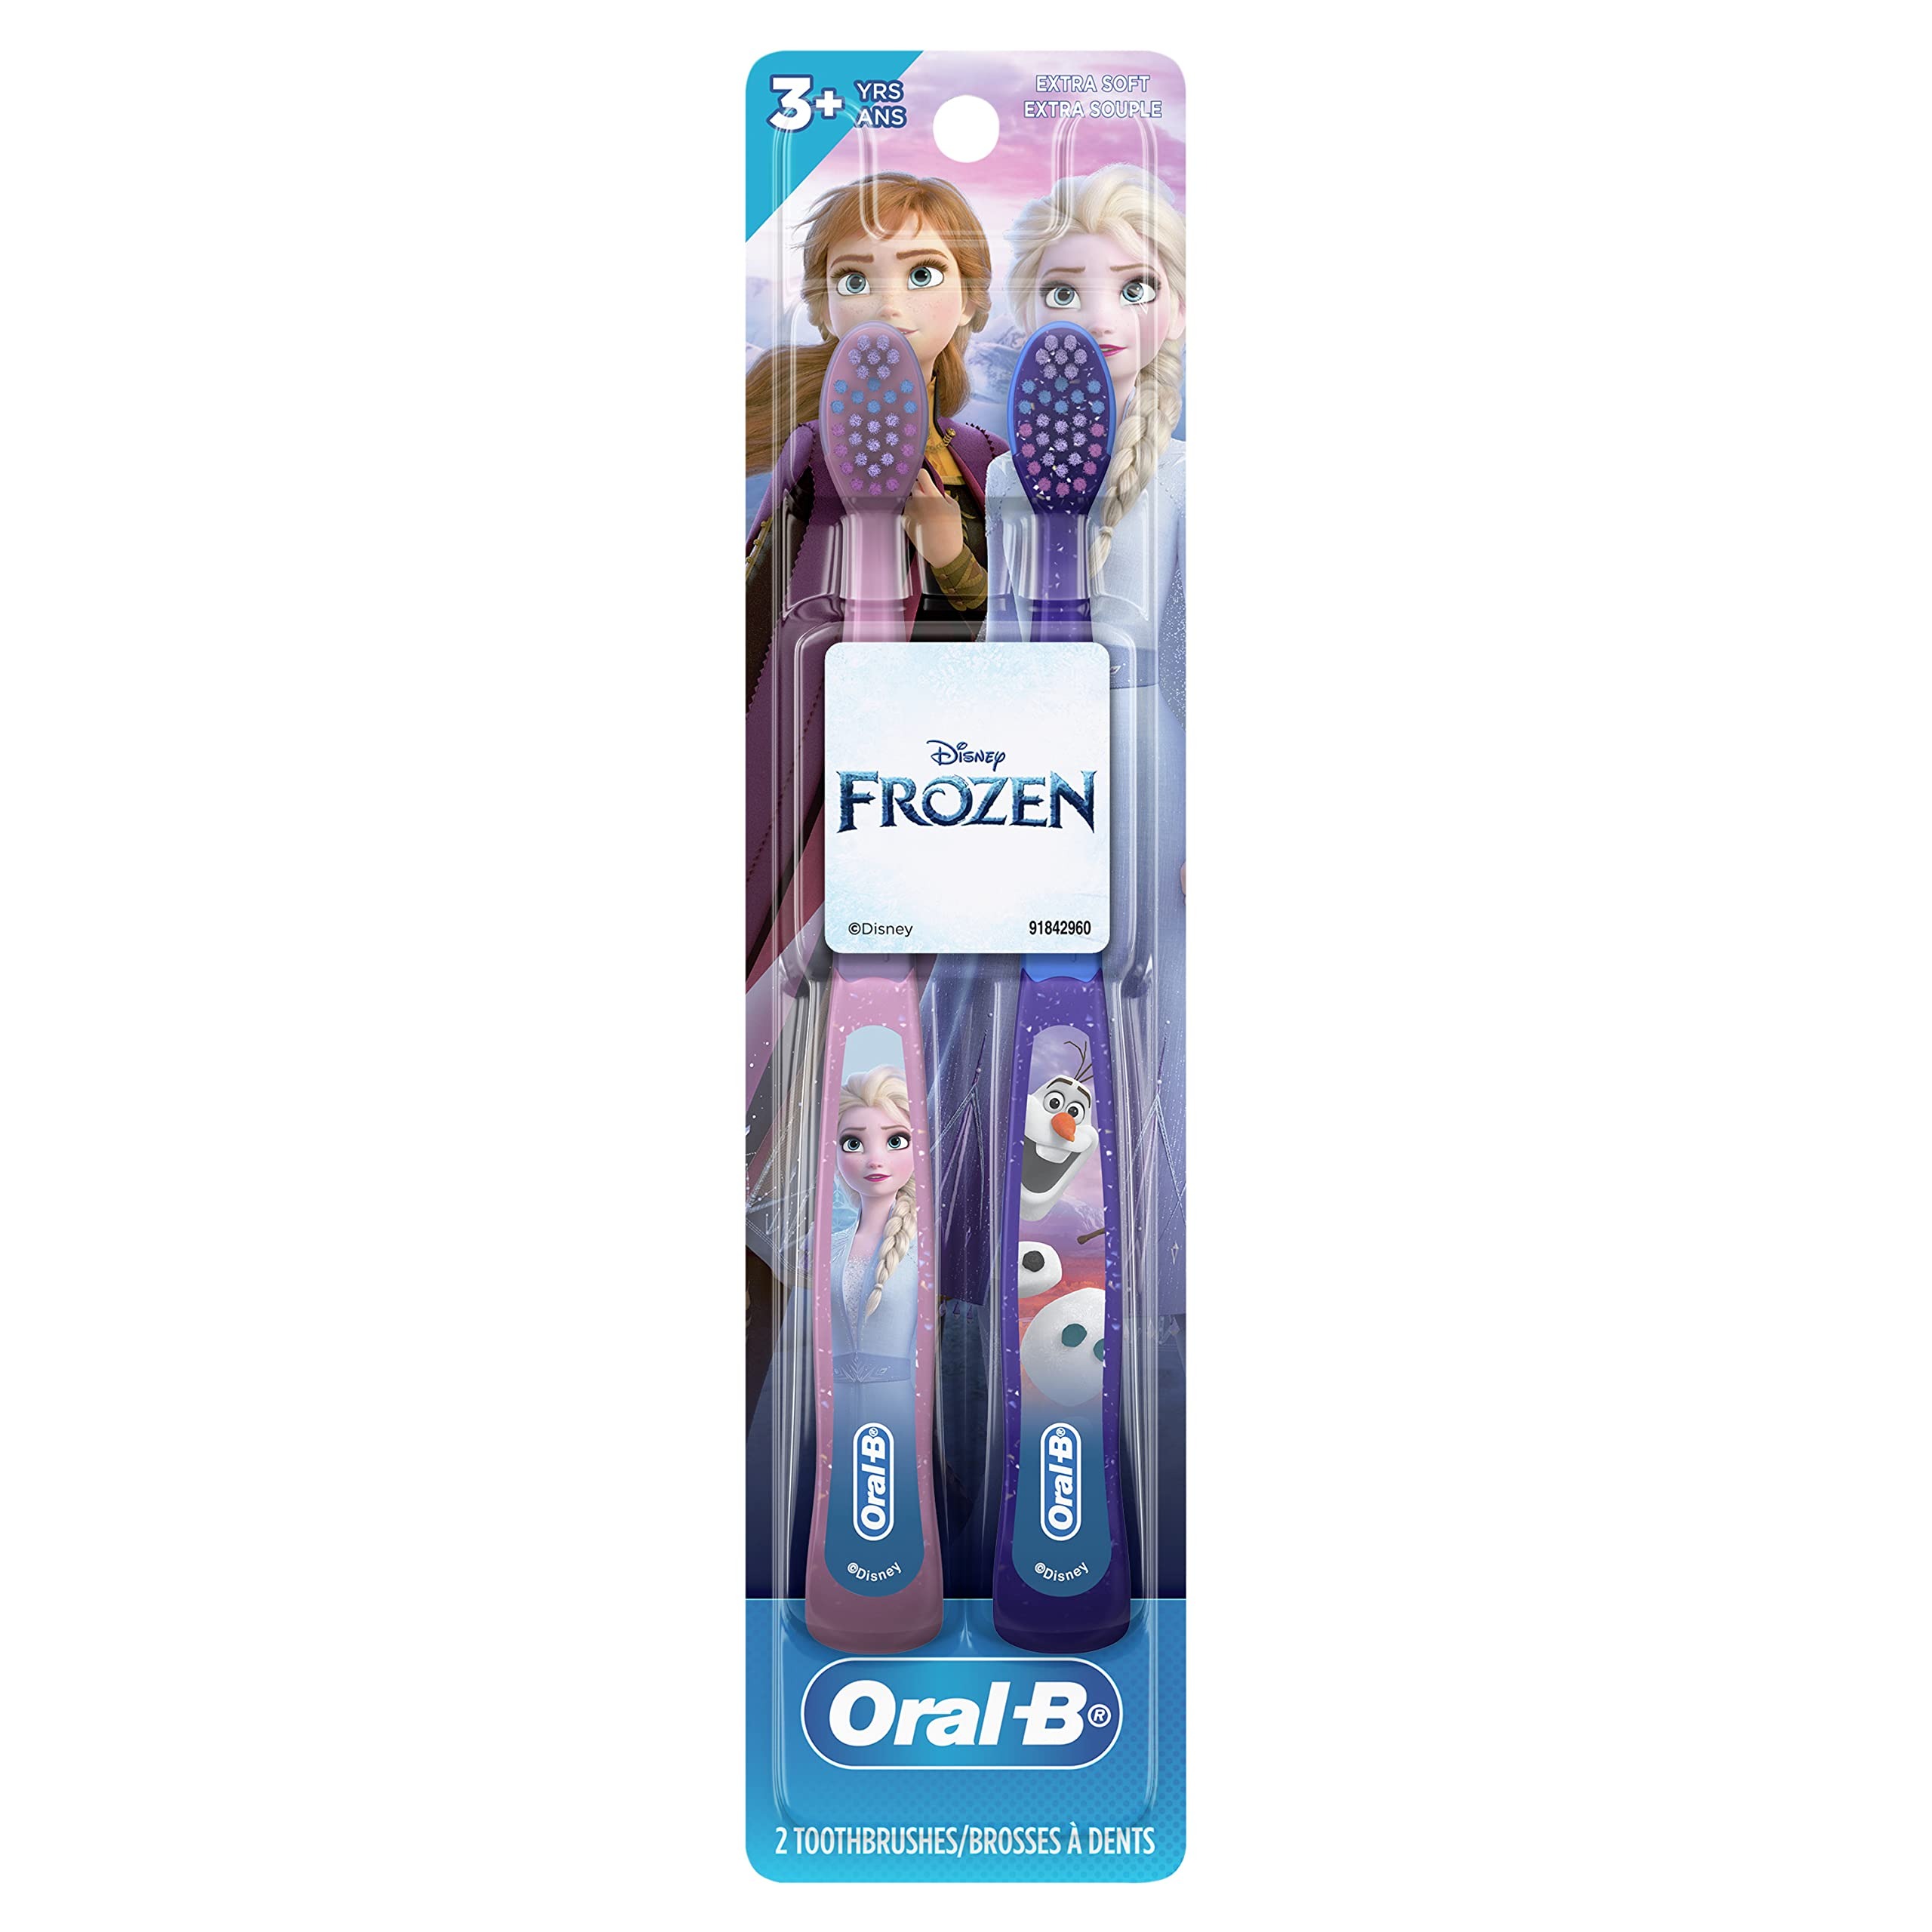
Item Name: Pro-Health Stages Disney Princess Manual Kid's Toothbrush Twin Pack
Bullet Point 1: Toothbrush for children ages 5-7
Bullet Point 2: Tongue Cleaner is designed to promote fresh breath
Bullet Point 3: Cushioned Brush Head is designed to help protect tender gums
Bullet Point 4: Power Tip bristles designed to help clean hard to reach back teeth
Bullet Point 5: Handle Stabilizer helps keep the toothbrush steady when set down
Value: 2.0
Unit: ct

Price: 8.24